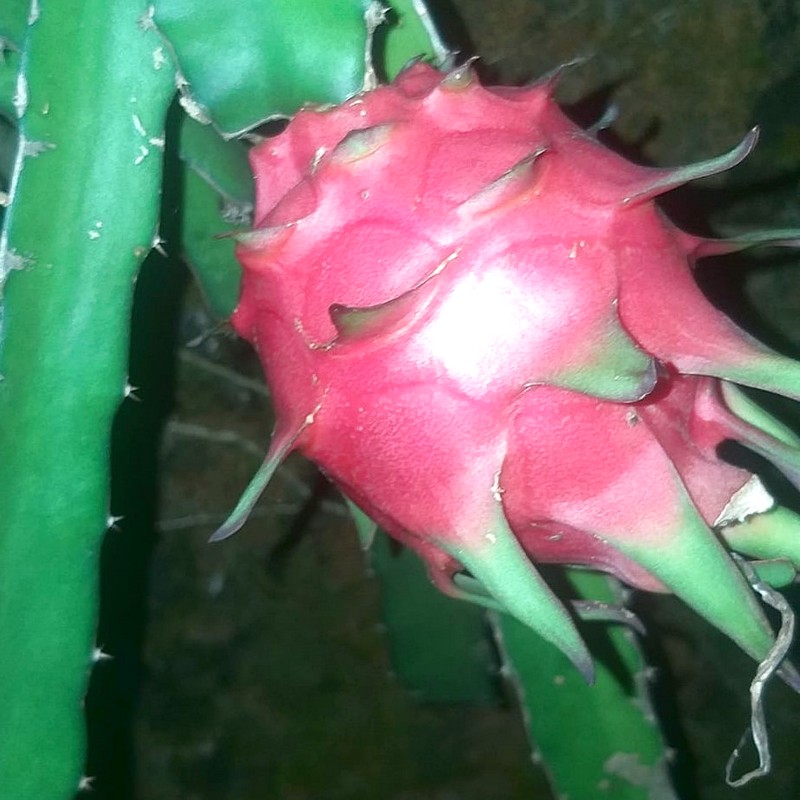
Label: Fresh Dragon Fruit